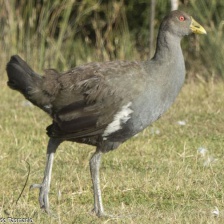
Species: TASMANIAN HEN
Scientific name: TRIBONYX MORTIERII
ImageNet parent category: european_gallinule